Brigstock

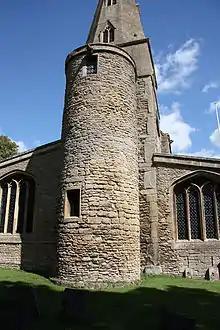
Anglo-Saxon stair turret of St Andrew's church, one of four in the country.

Brigstock is a village and civil parish in the English county of Northamptonshire. Administratively it is part of North Northamptonshire. From 2001 to 2011, the parish population increased from 1,329 to 1,357.